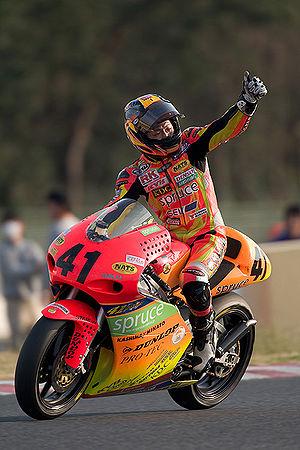
Yōichi Ui est un ancien pilote japonais de motoGP.